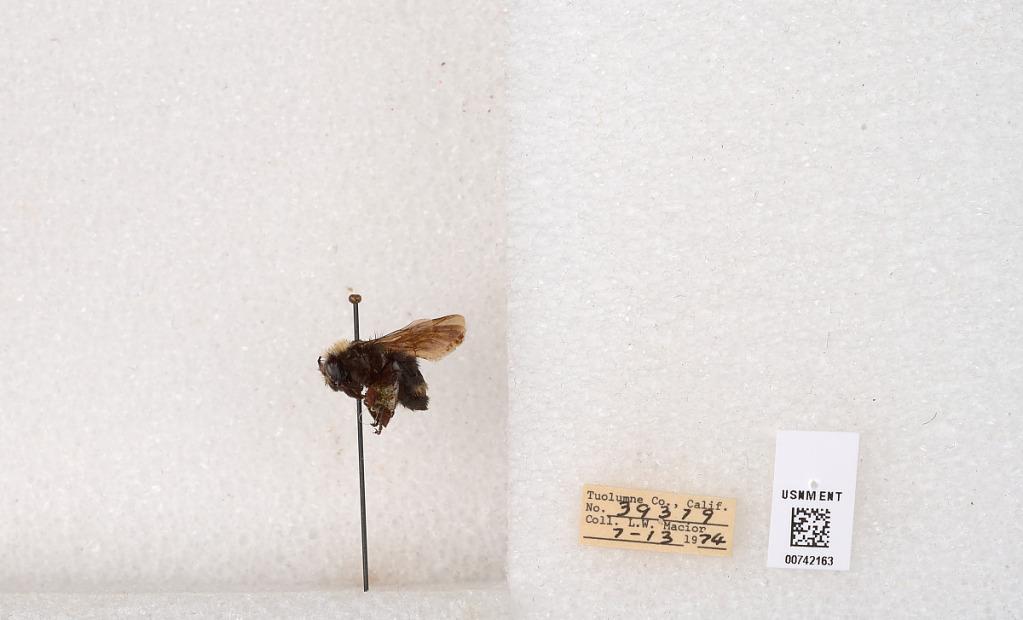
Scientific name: Bombus (Pyrobombus) vosnesenskii Radoszkowski
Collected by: L. Macior
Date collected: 1974-7-13
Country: United States
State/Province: California
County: Tuolumne
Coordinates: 37.9712, -120.228